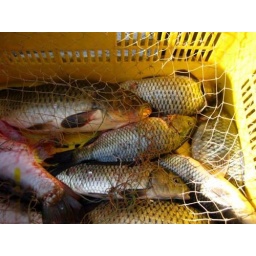
These fish were being sold at the market place in Ixtlan, Mexico